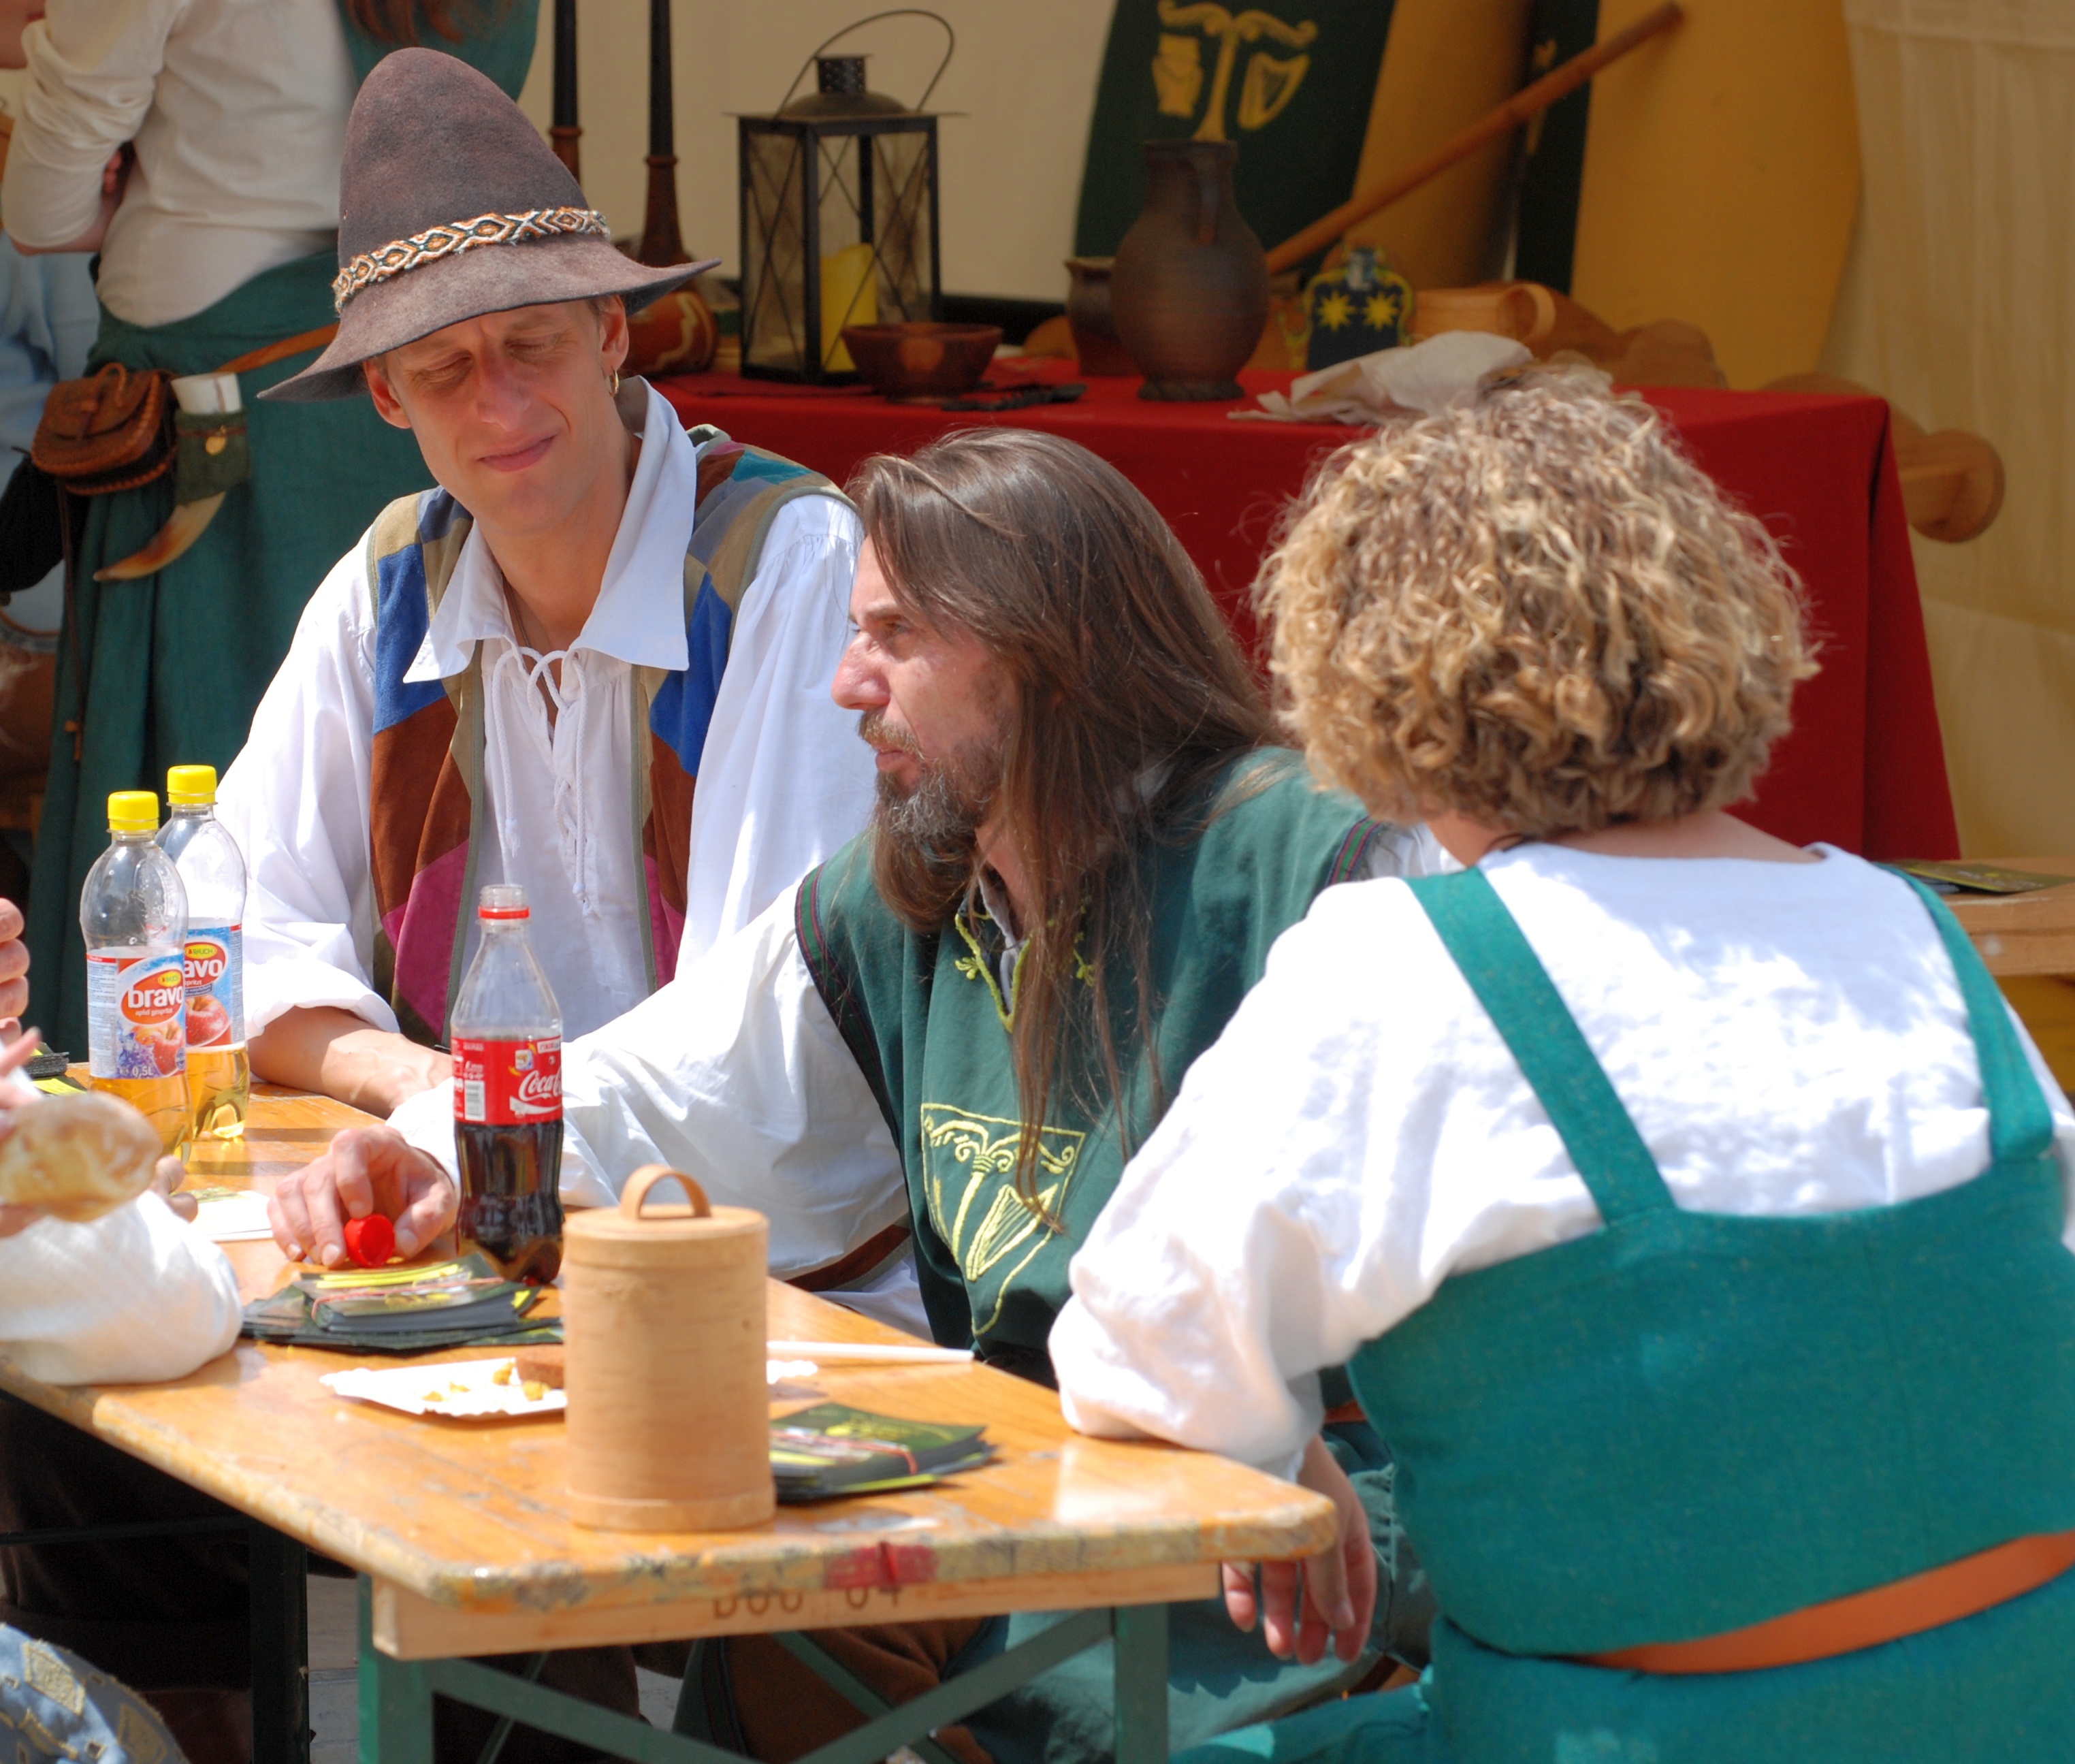
europe, meal, community, nikon, lunch, senior citizen, austria, vienna, nikkor, d80, wien, 70300mm, nikond80, 70300mmf4556gvr, osterreich